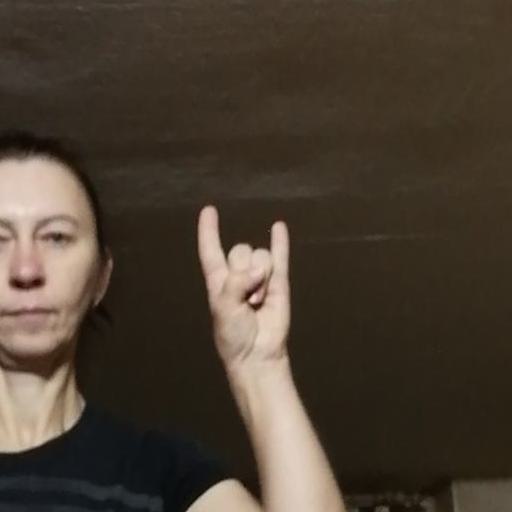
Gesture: rock